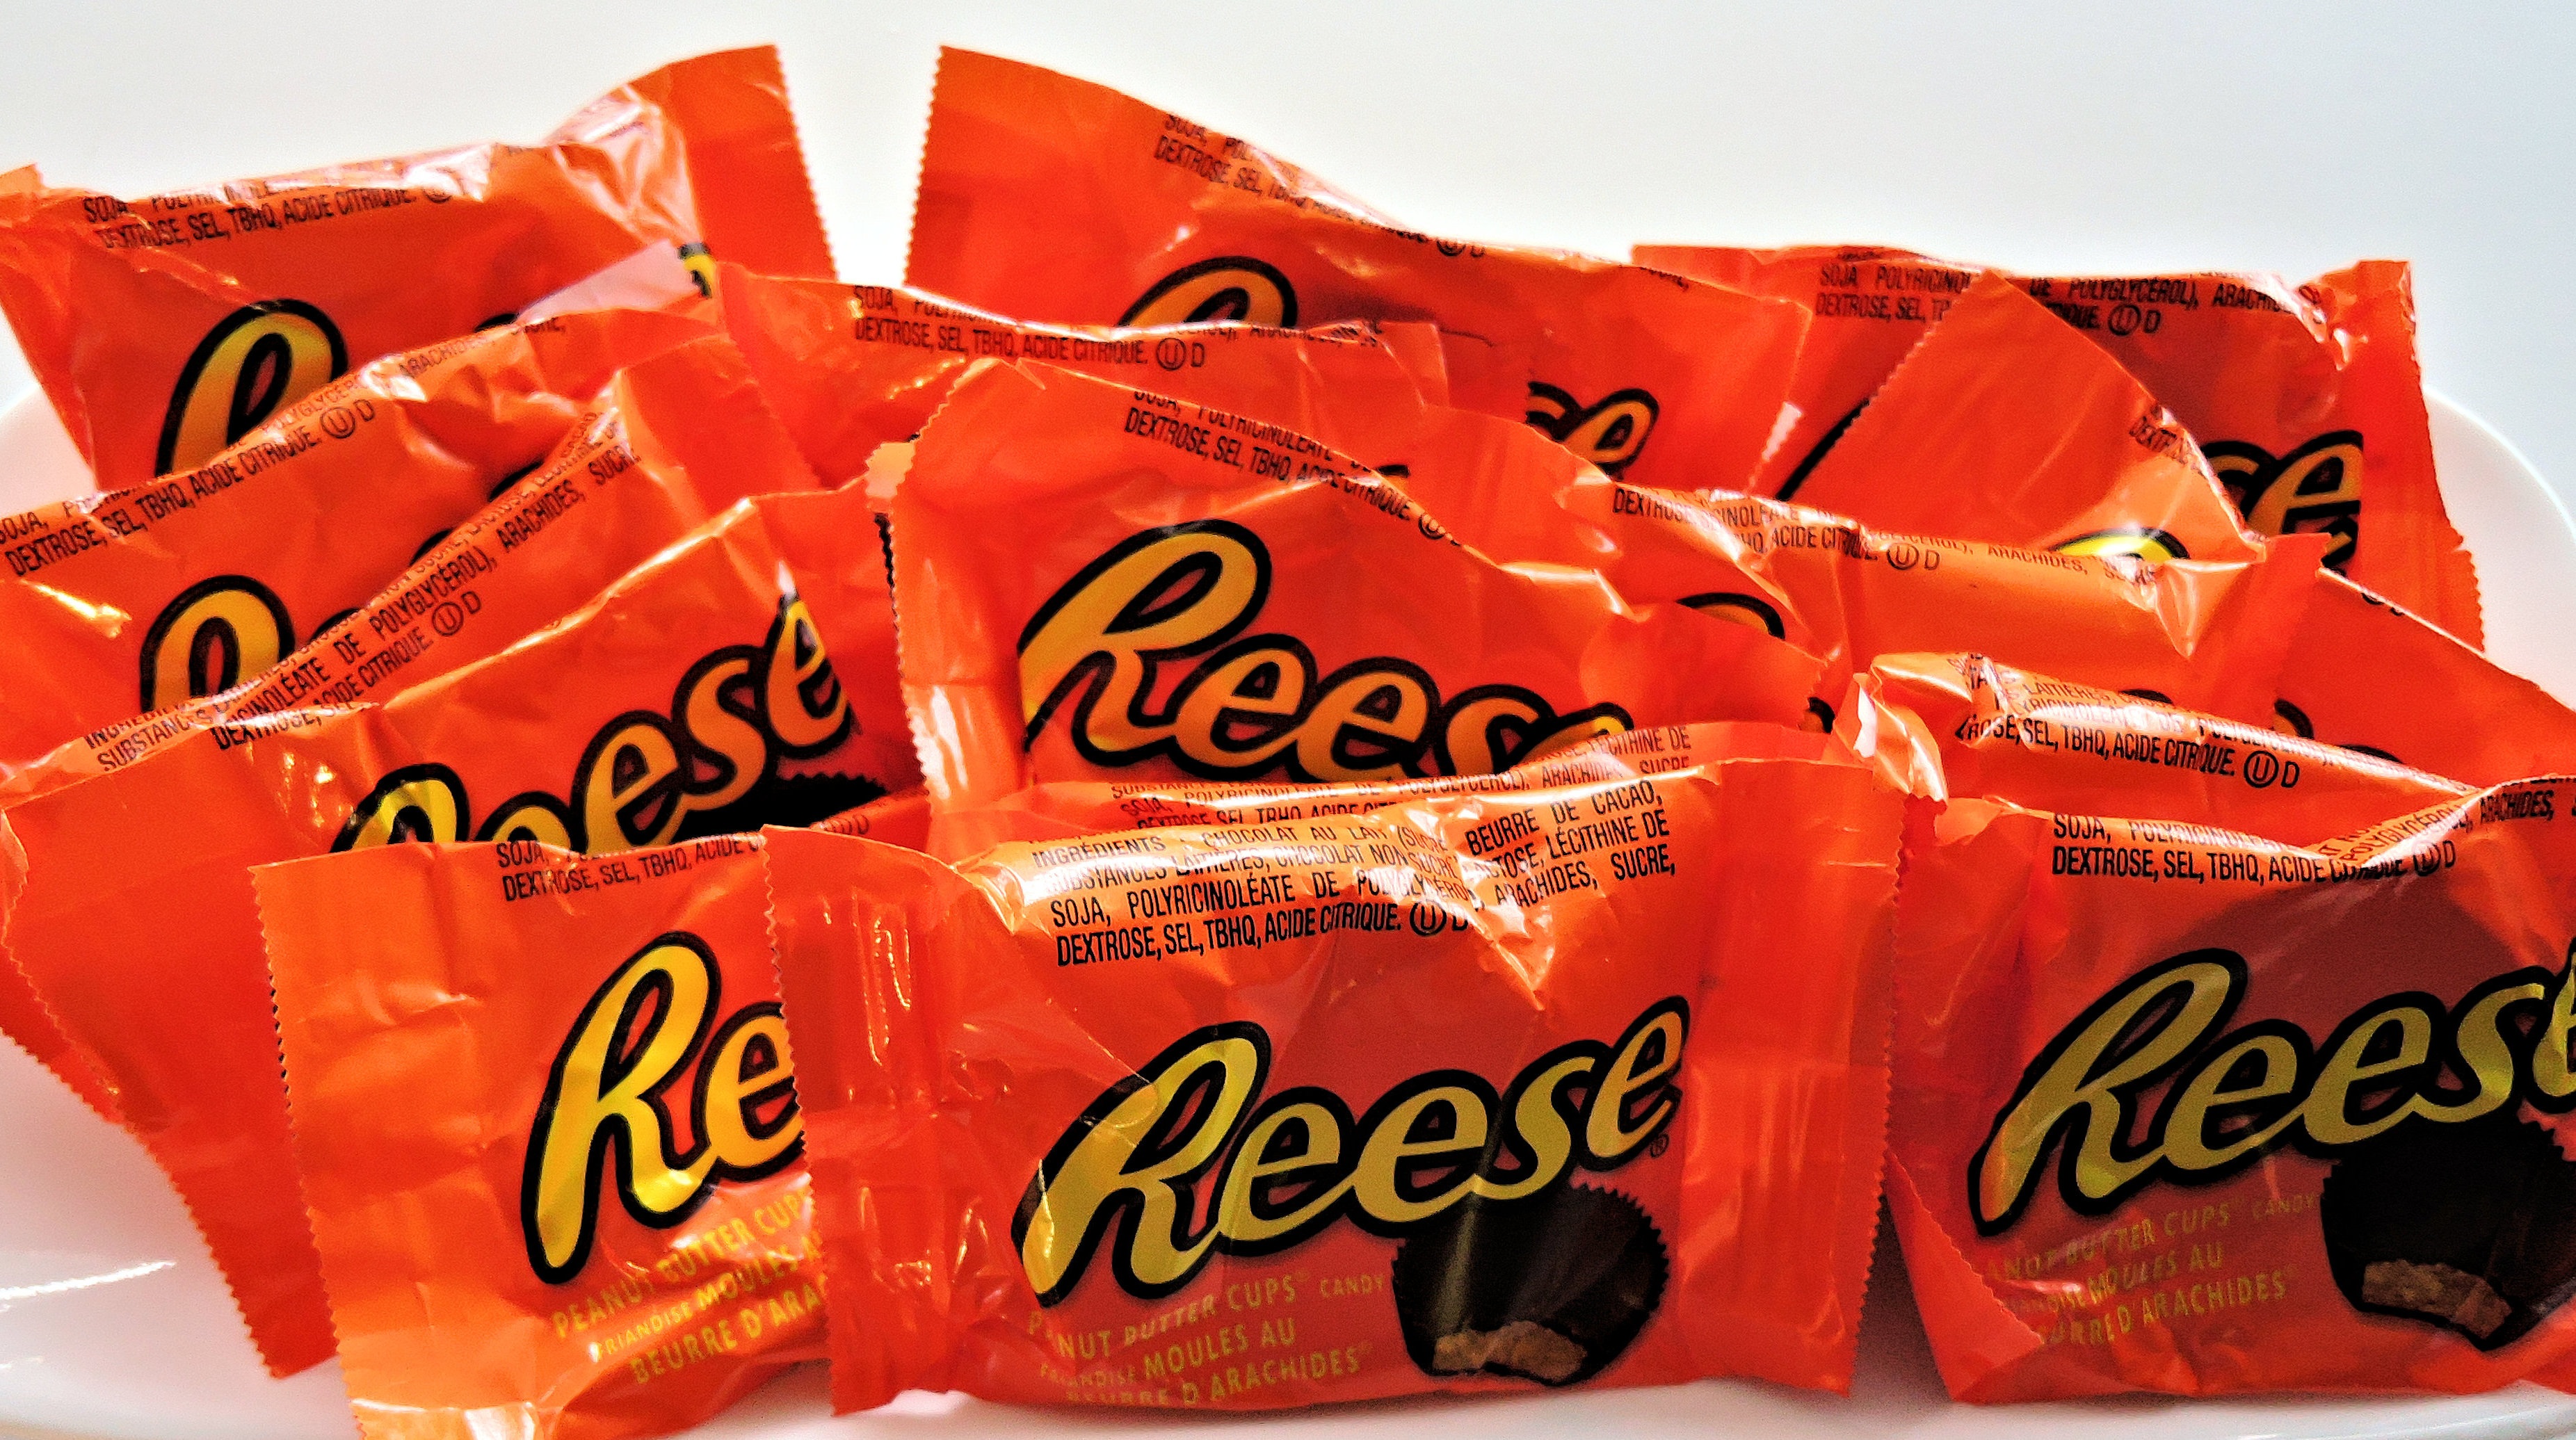
sweet, food, red, produce, vegetable, chocolate, dessert, candy, confectionery, flowering plant, junk food, peanut butter cups, land plant, snack food